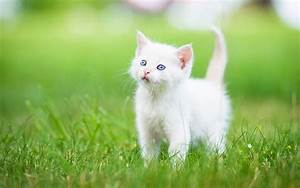
Label: cat